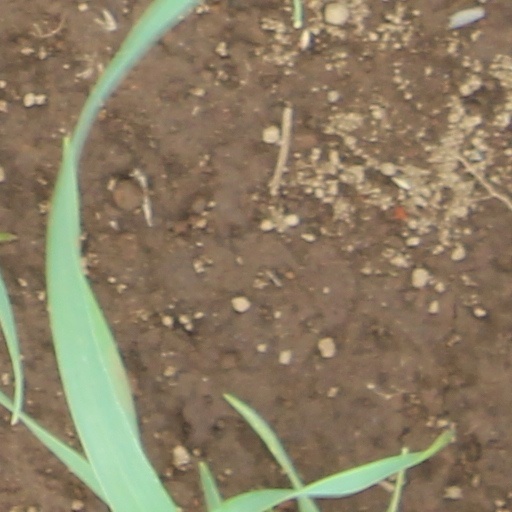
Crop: wheat